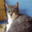
Label: cat